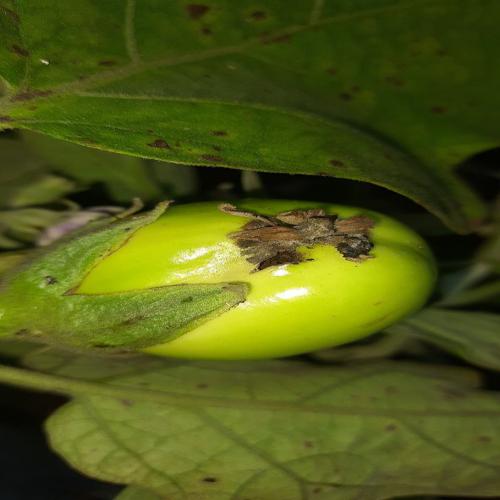
Label: Shoot and Fruit Borer